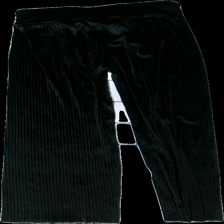
View: front
Type: Trousers
Category: Ladies
Brand: Missing
Colors: Black
Material: 100% polyester
Cut: Regular
Season: All
Damage location: bottom left
Damage 2 location: bottom right
Damage 3 location: bottom center
Price range: 50-100
Recommended usage: Reuse
Description: svarta sammetsbyxor